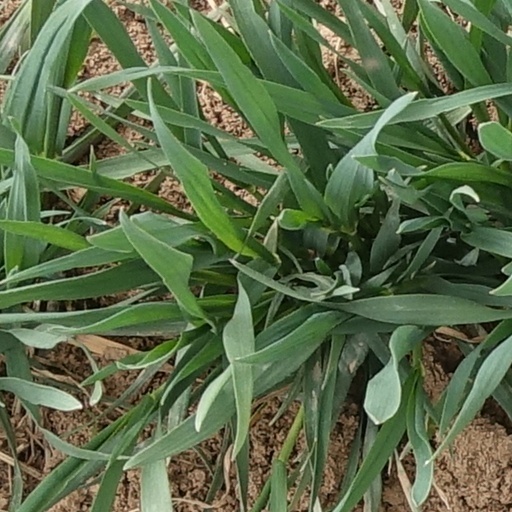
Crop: wheat